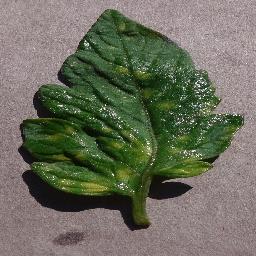
Label: Tomato___Leaf_Mold